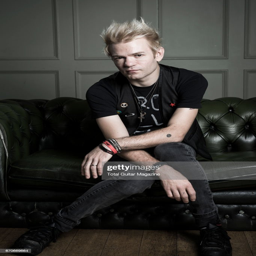
portrait of artist , guitarist and vocalist .